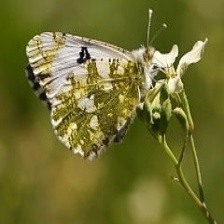
Species: EASTERN DAPPLE WHITE
Butterfly family (ImageNet category): cabbage_butterfly